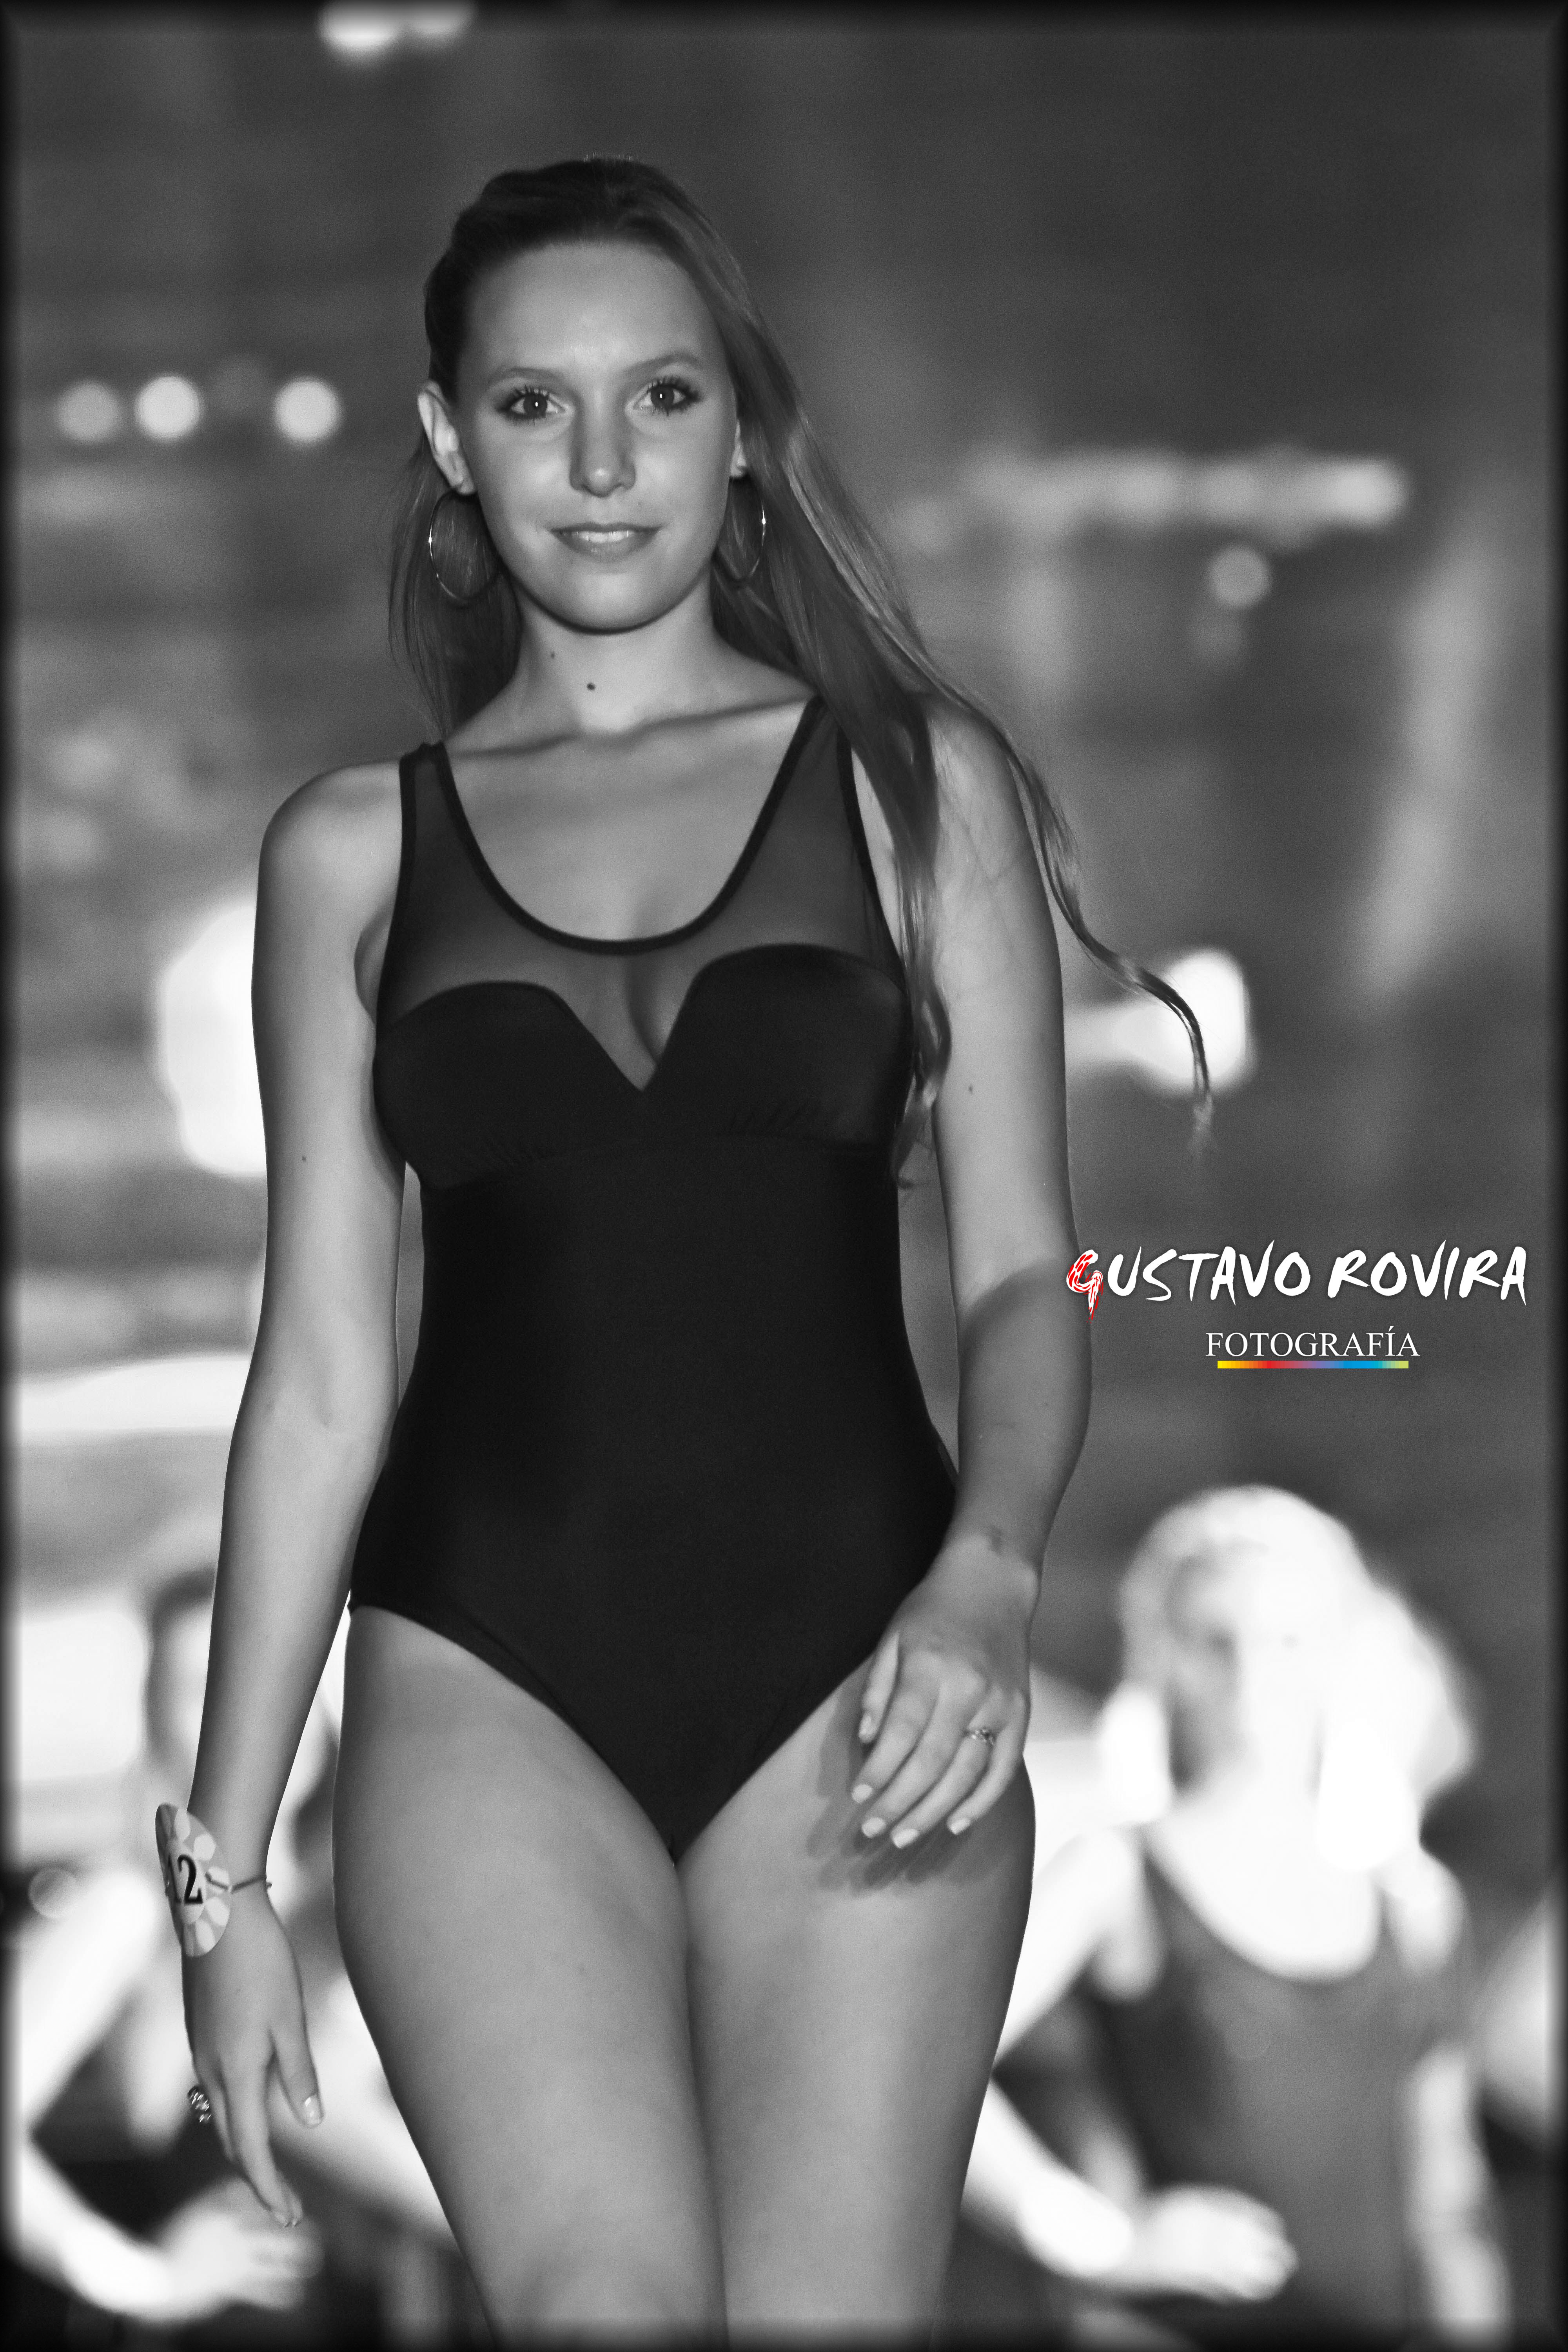
desfile, photograph, model, black and white, beauty, lady, photo shoot, lingerie, photography, monochrome photography, fashion model, girl, undergarment, muscle, black hair, leg, long hair, thigh, monochrome, active undergarment, hand, smile, abdomen, swimwear, joint, trunk, brown hair